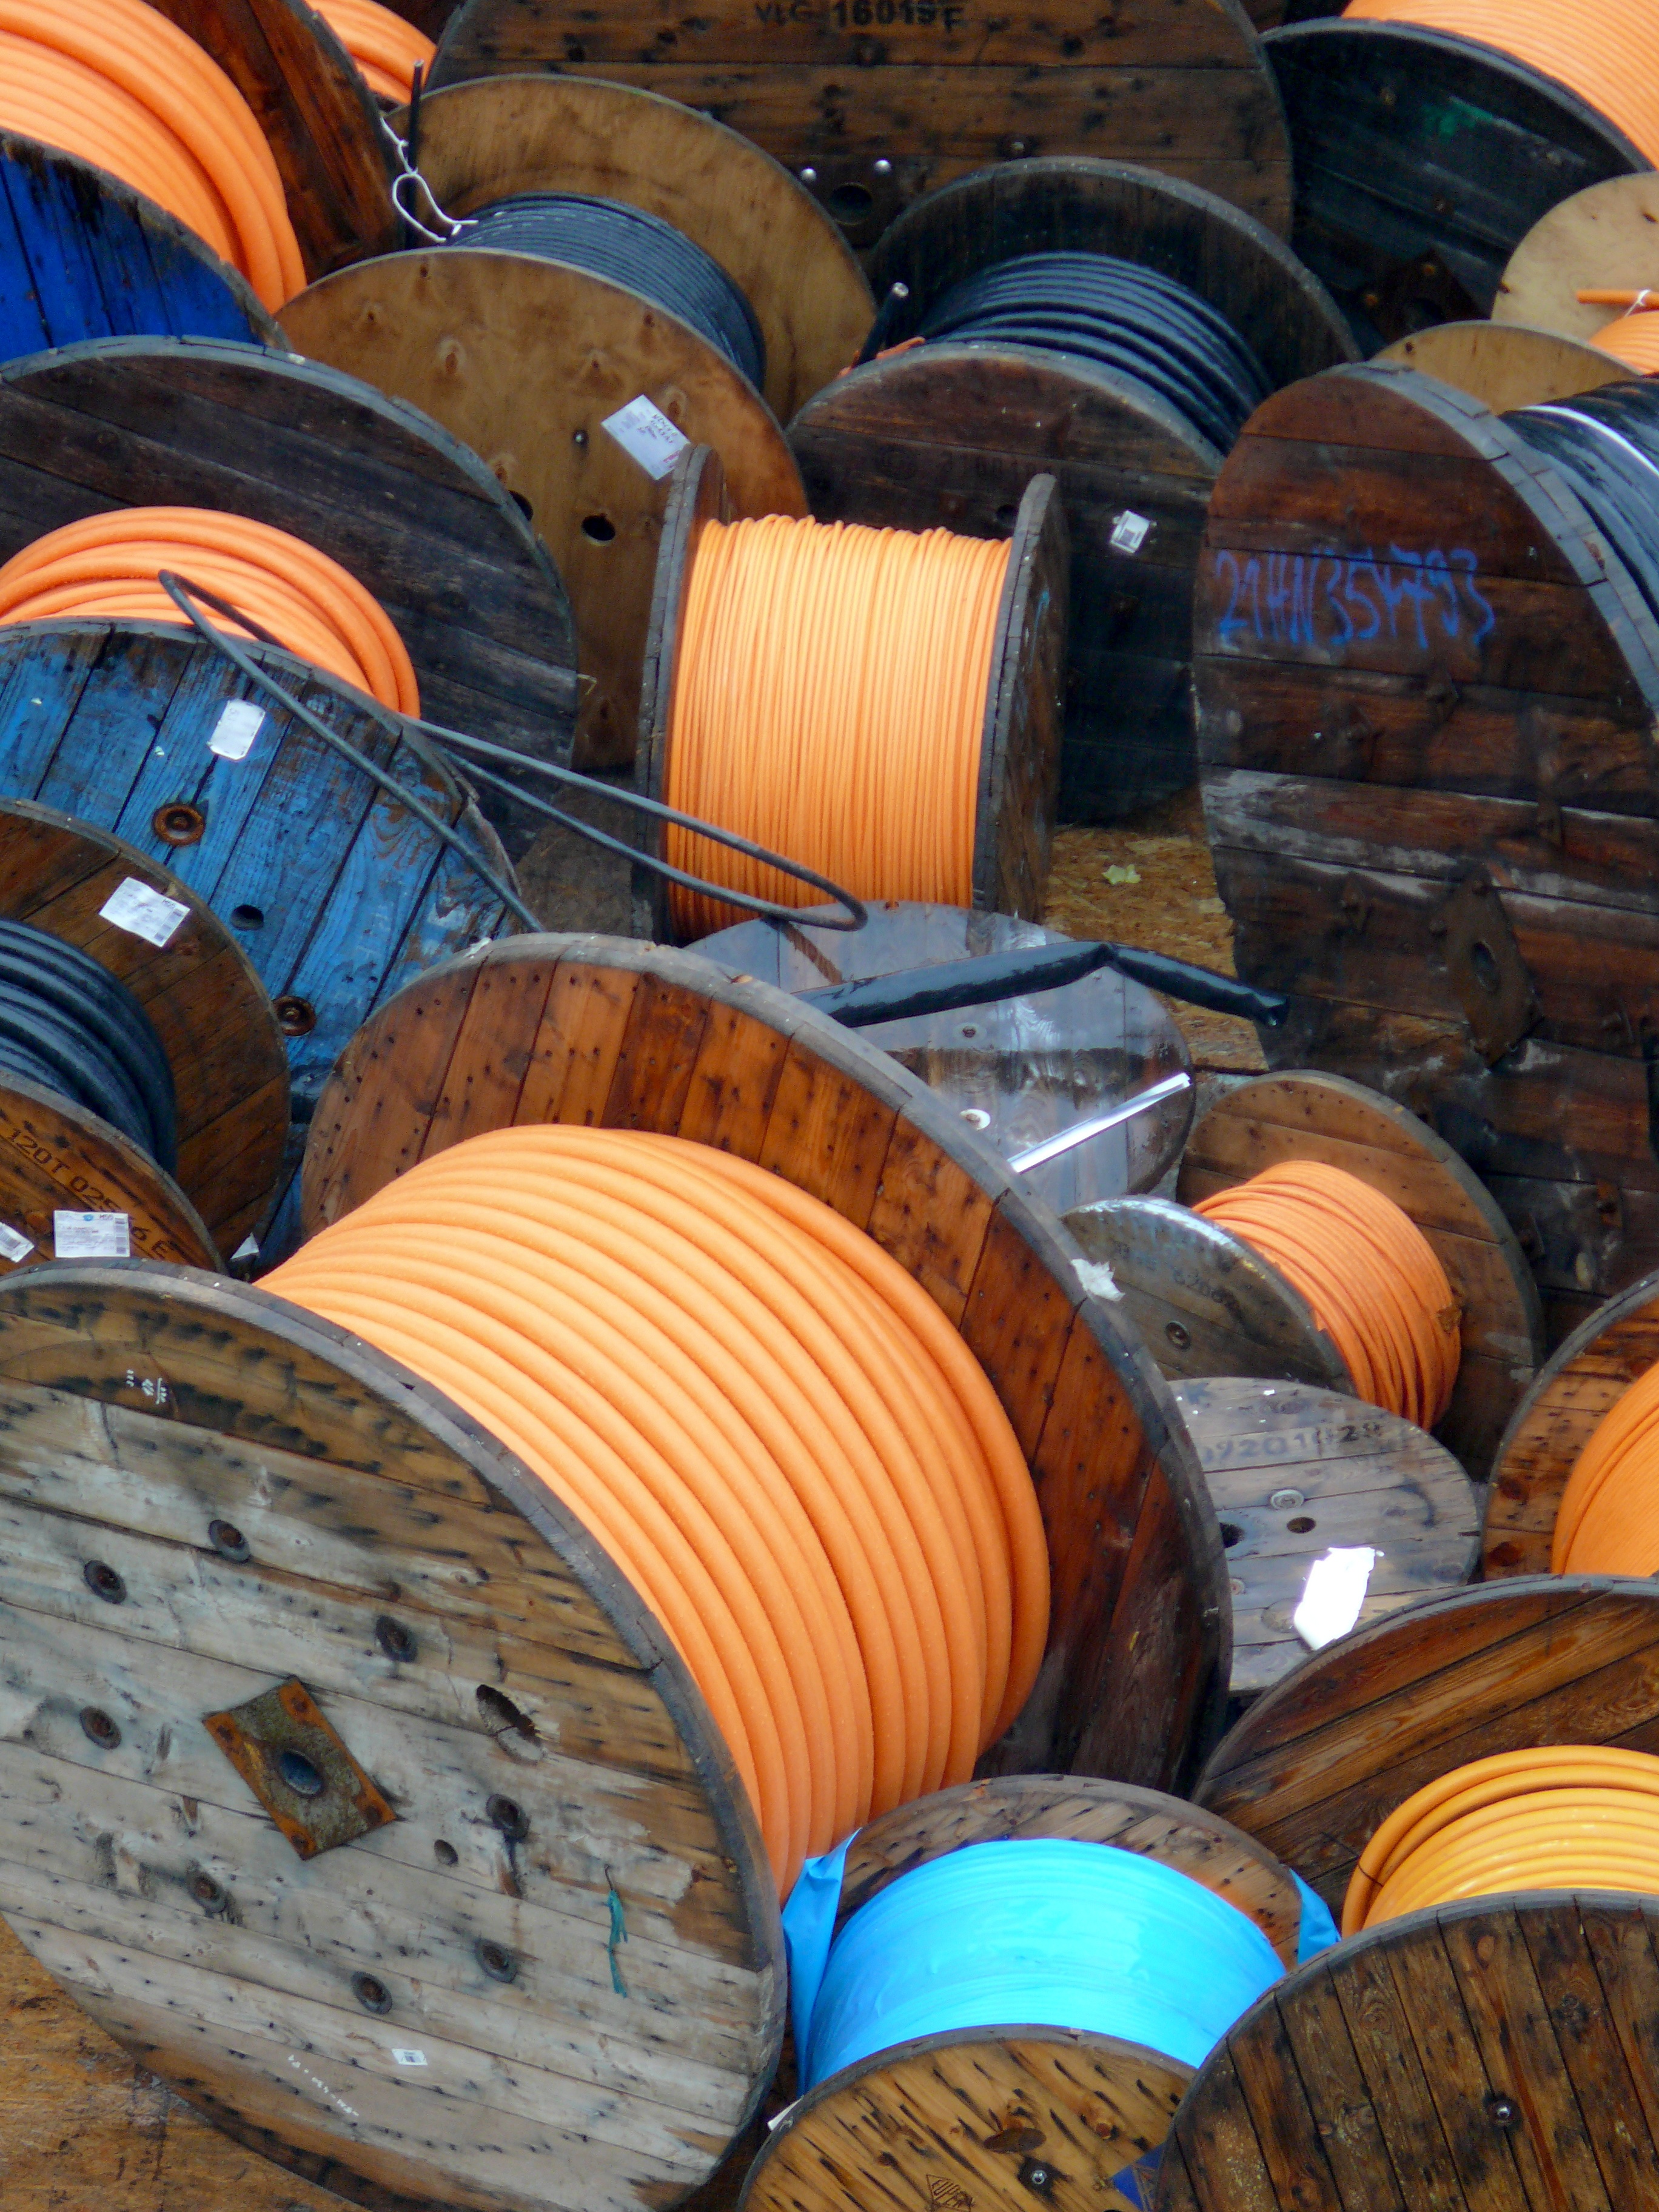
work, wood, wheel, city, wire, color, electricity, barrel, coil, electric wire, worker, art, site, oranges, man made object, pull hard, big work